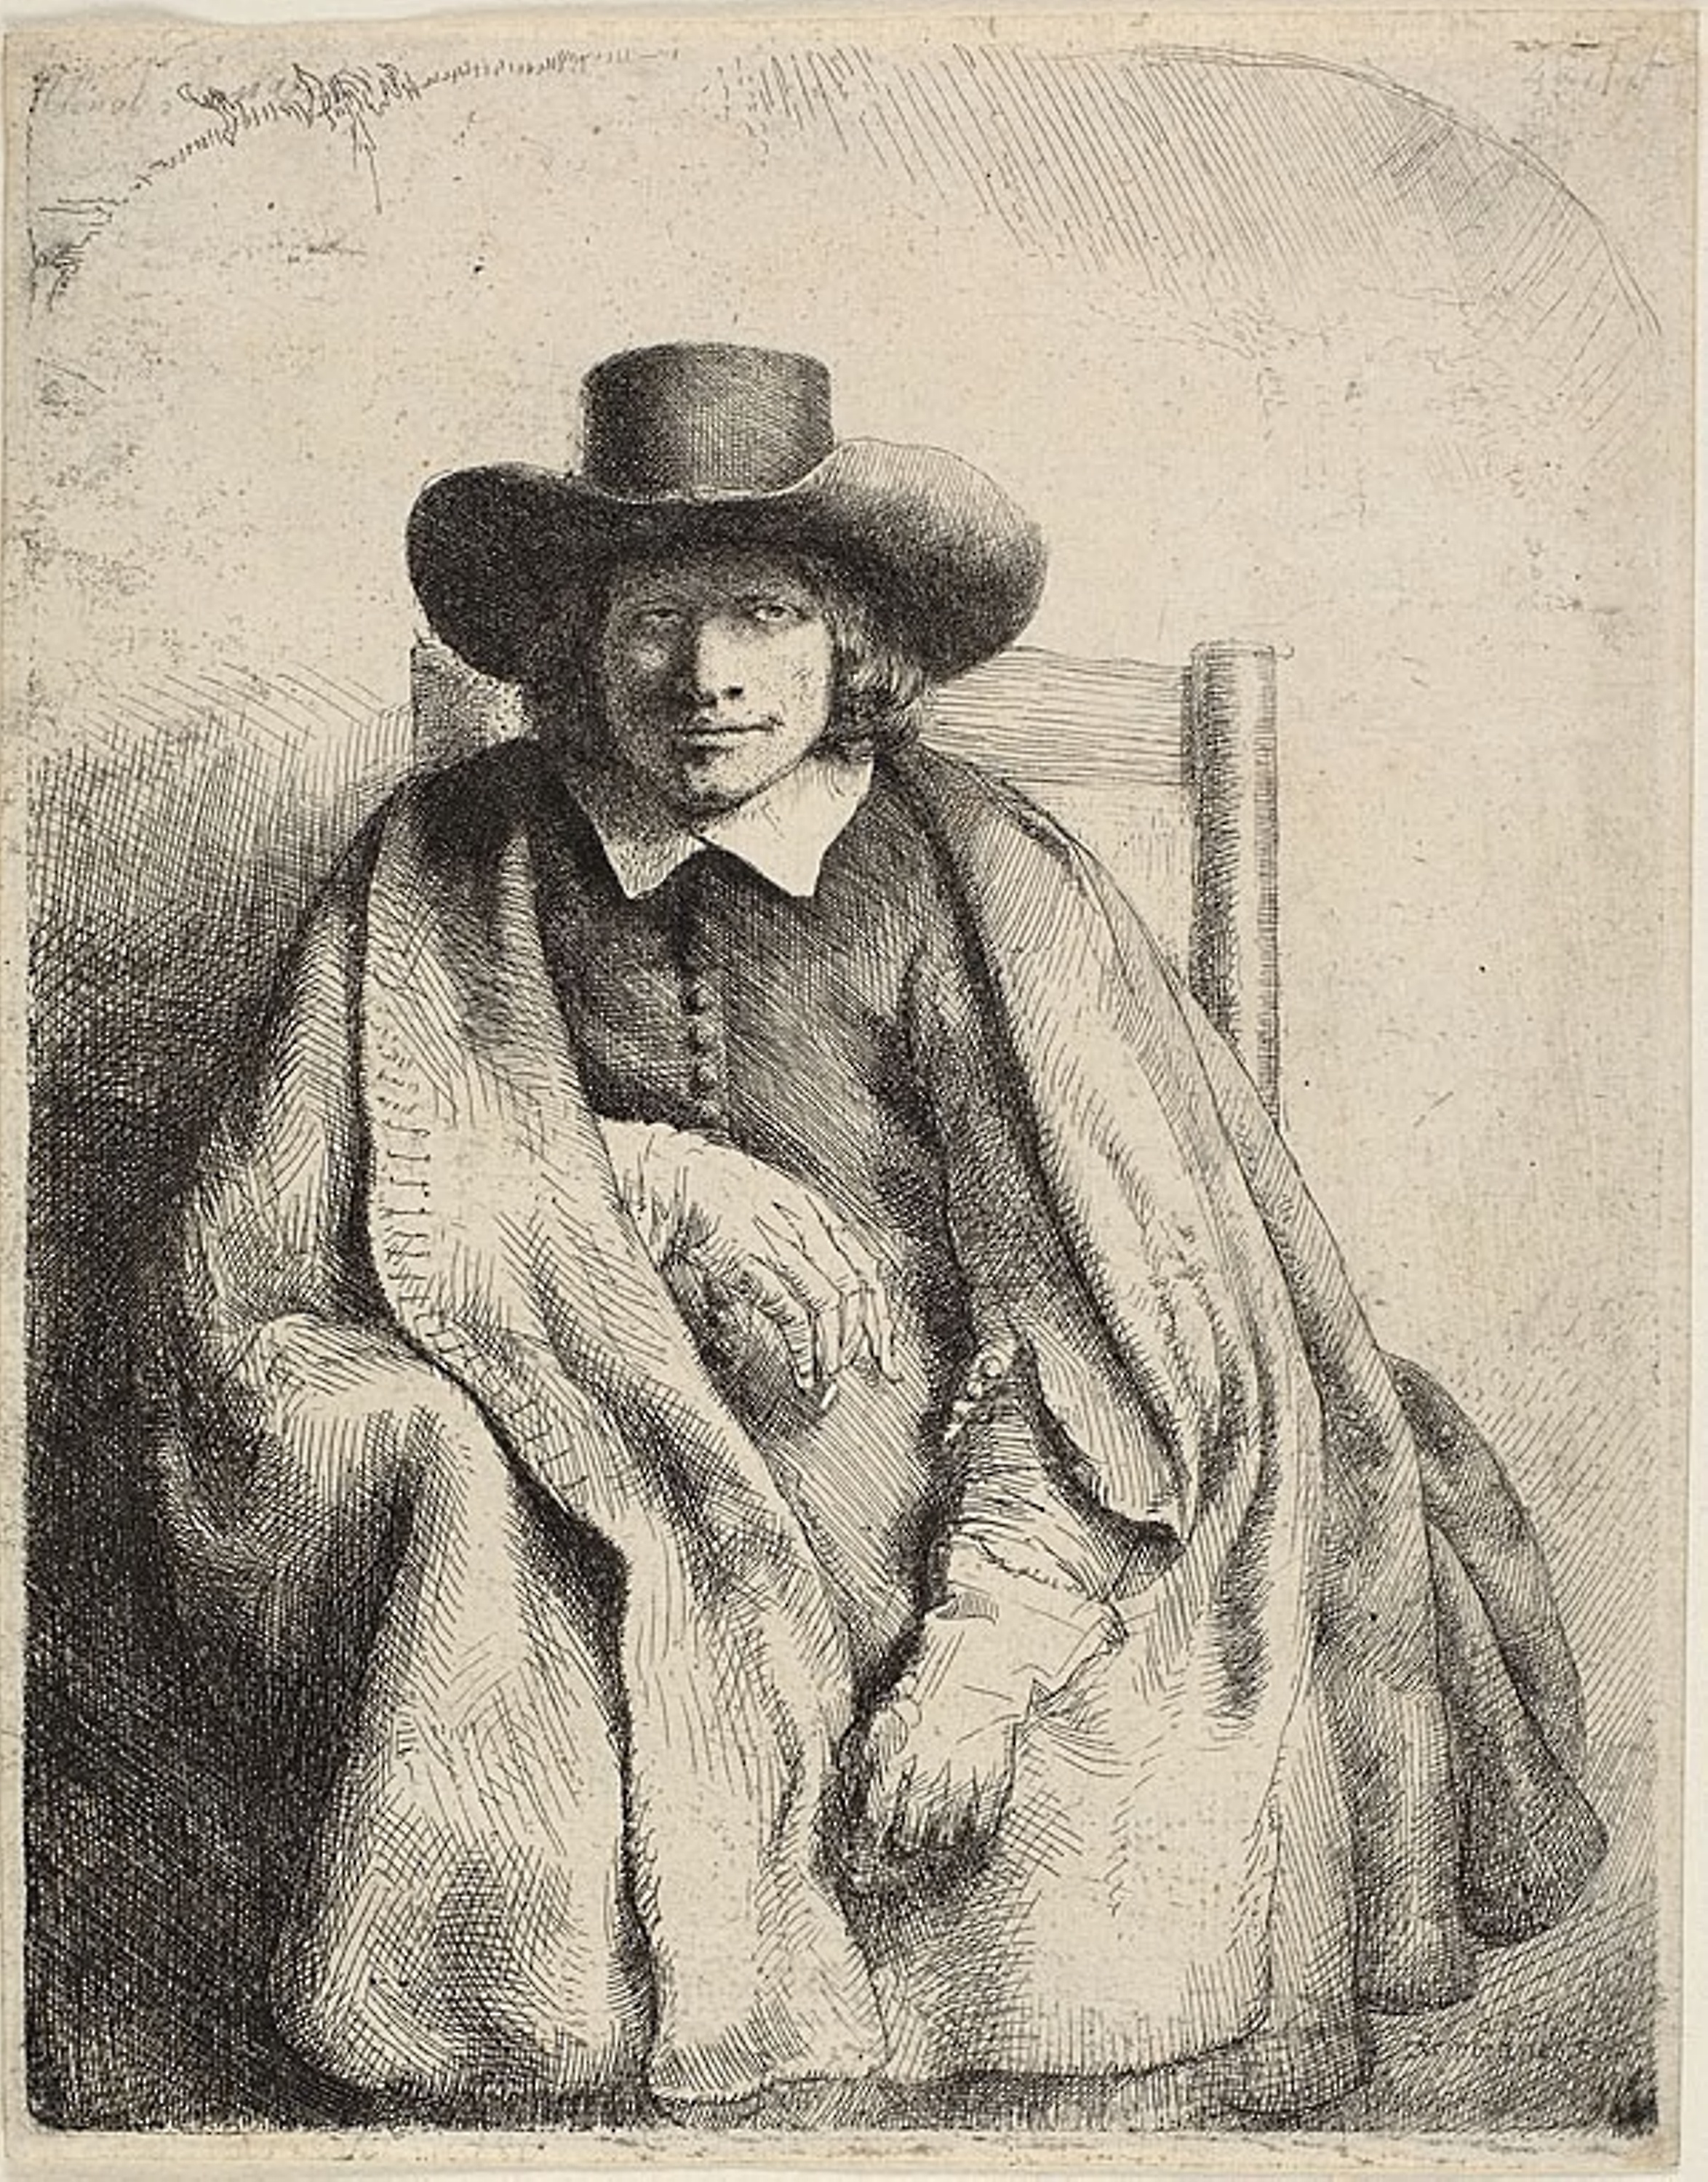
portrait, art, vintage clothing, black and white, drawing, artwork, illustration, painting, human behavior, self portrait, fur, figure drawing, history